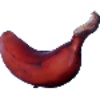
Label: red_banana